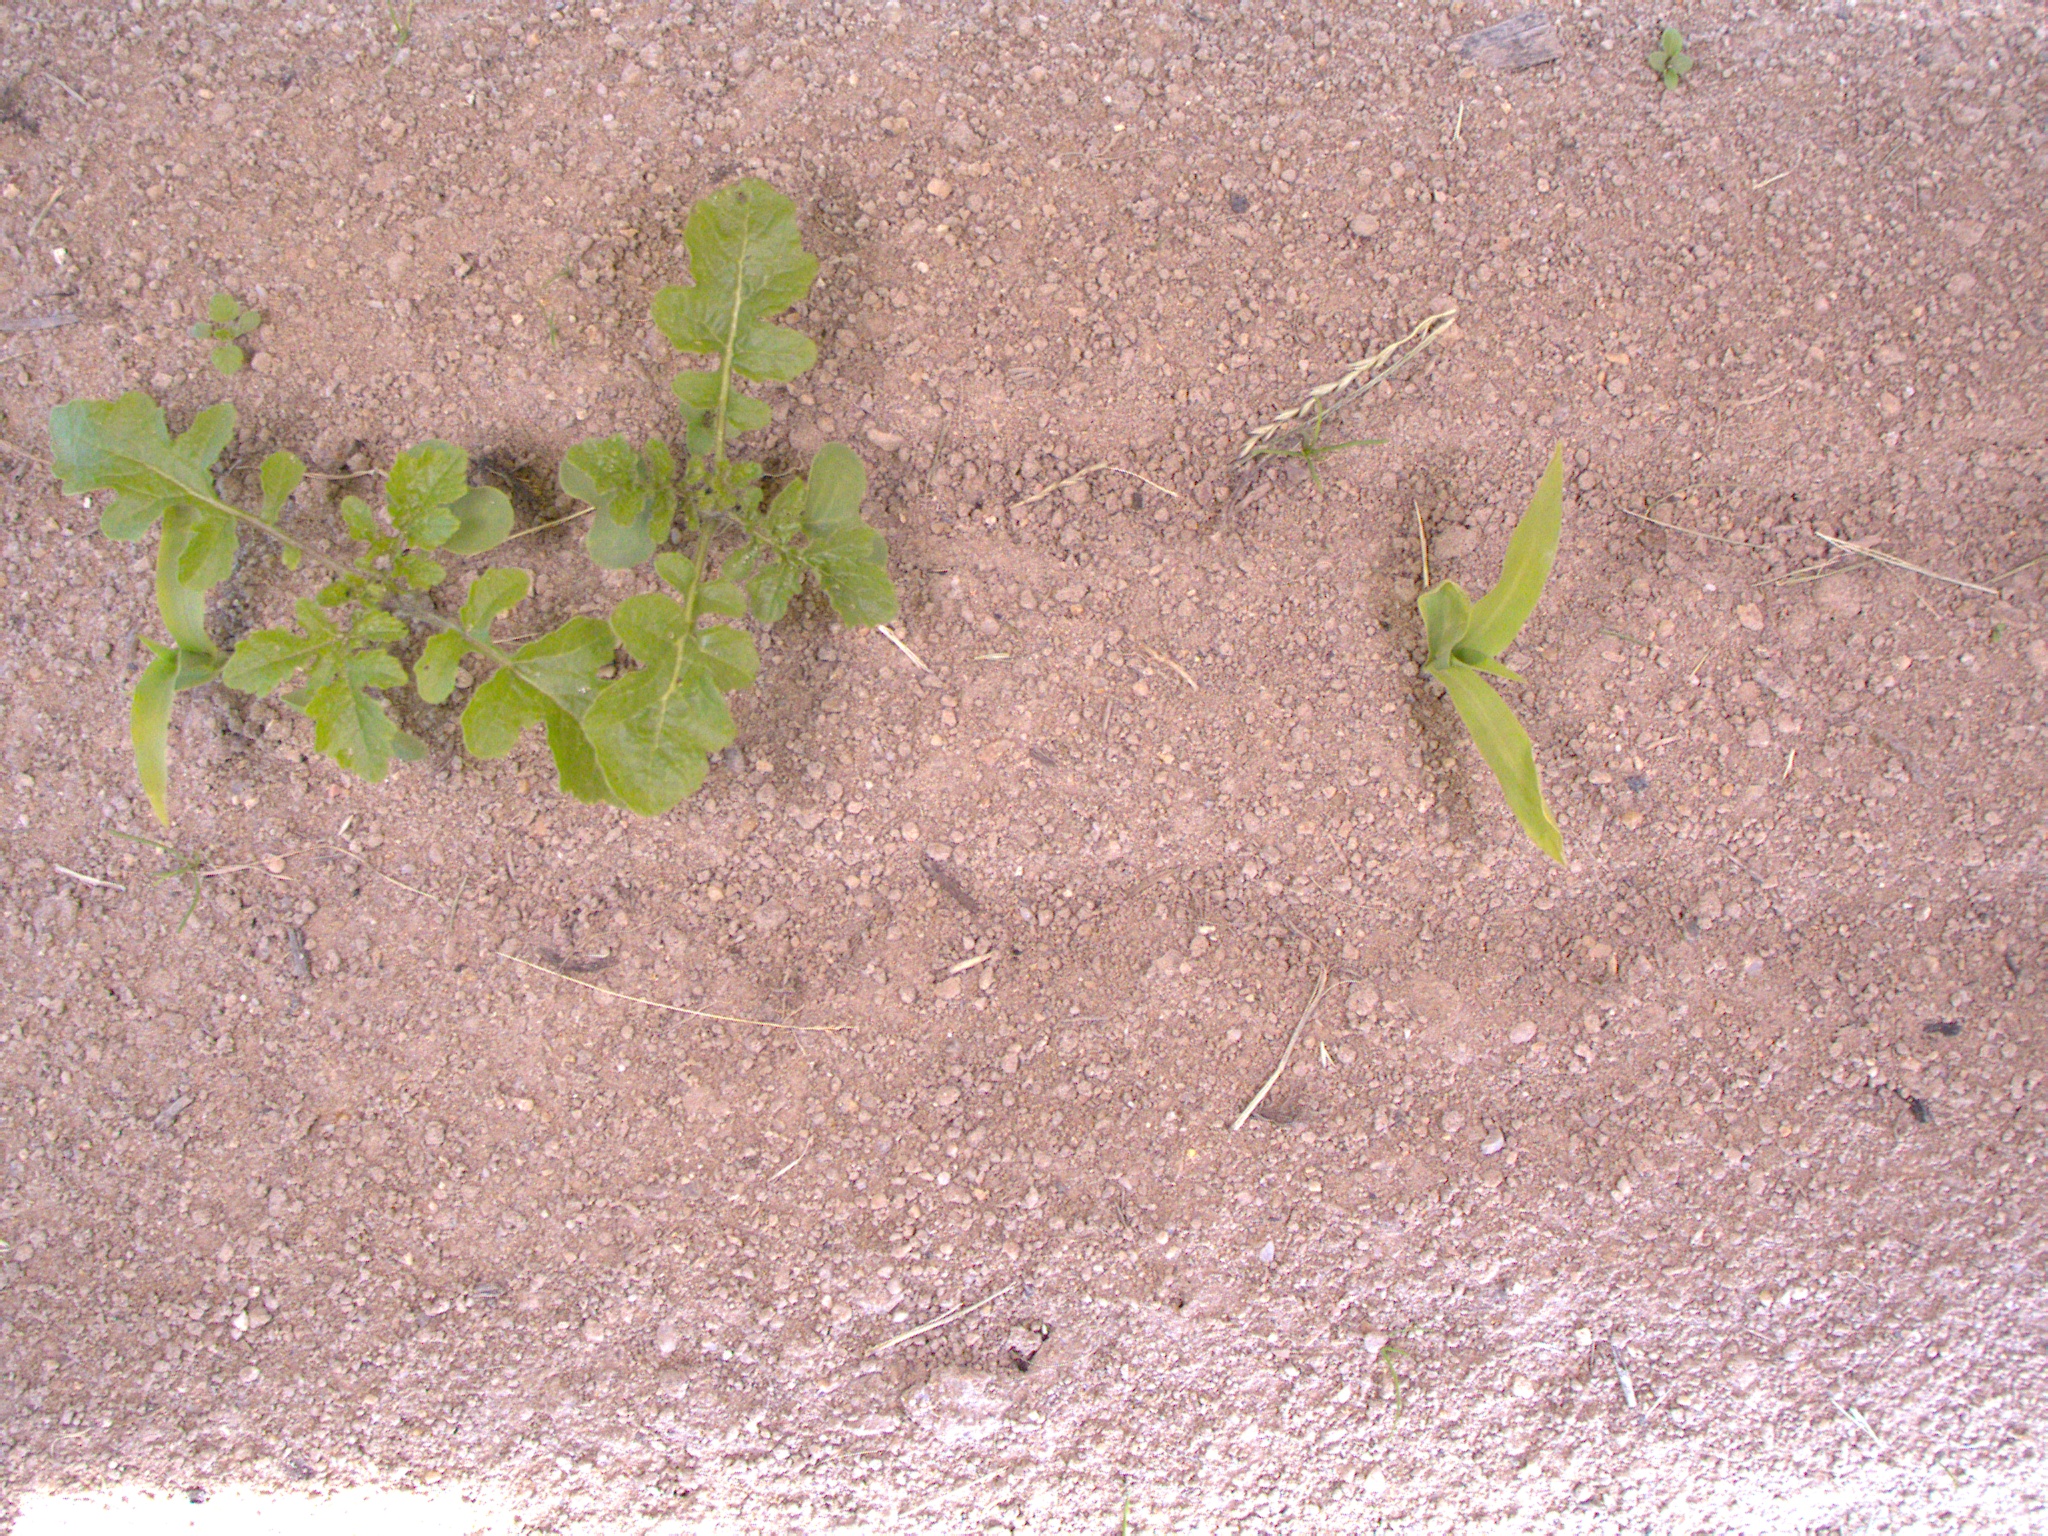
Crop: maize
Objects: maize, maize, stem_maize, stem_maize